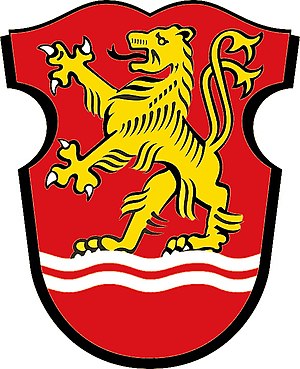
Lauenau
Coat of arms of Lauenau
Lauenau er en by og kommune i det nordvestlige Tyskland med 4079 indbyggere, beliggende i Samtgemeinde Rodenberg i den østlige del af Landkreis Schaumburg. Denne landkreis ligger i den nordlige del af delstaten Niedersachsen.